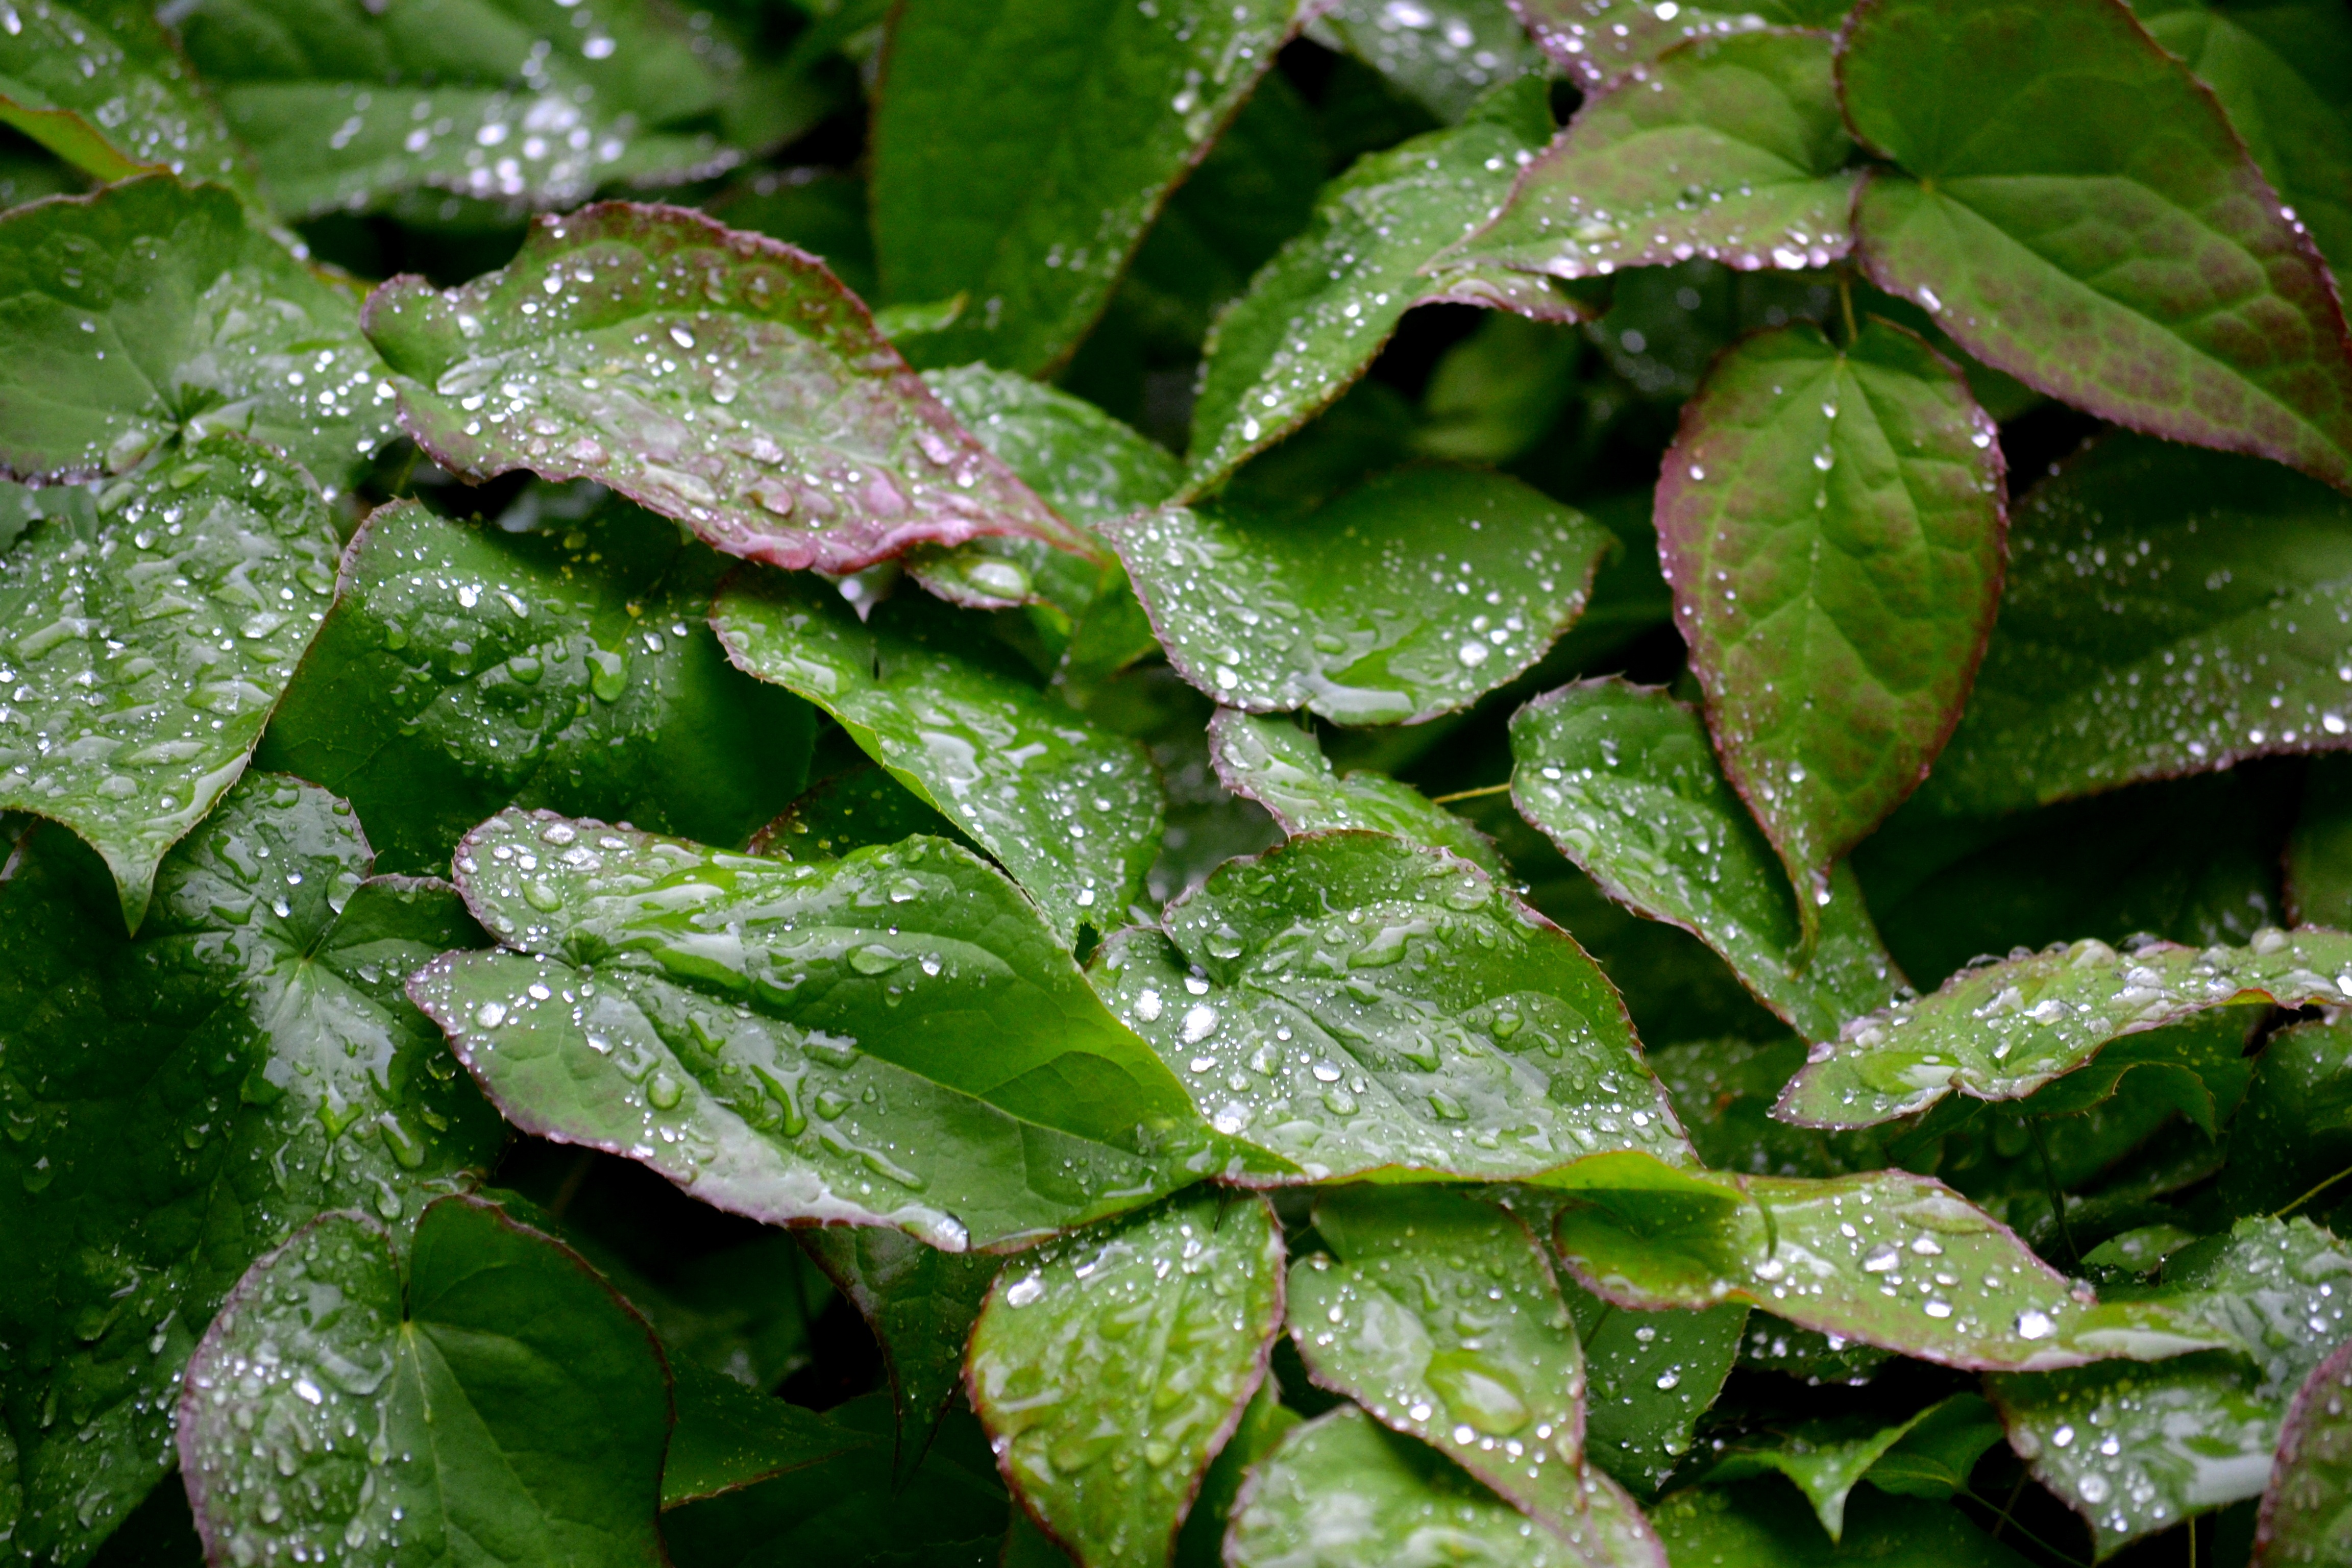
water, plant, rain, leaf, flower, green, herb, produce, botany, drip, leaves, shrub, moisture, flowering plant, annual plant, land plant